Leisler's Rebellion

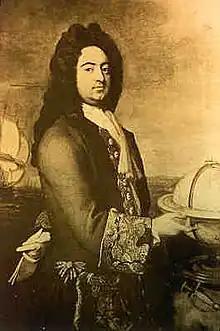
Francis Nicholson

James succeeded his brother to the throne in 1685 and in 1686 established the Dominion of New England, centralizing the administration of previously separate colonies. In May 1688, he added New York and the Jerseys to the dominion. Its governor Sir Edmund Andros came to New York that summer to establish his authority and install Francis Nicholson, a captain in the English Army, to administer those colonies as his lieutenant governor.